United States Naval Academy Induction Day

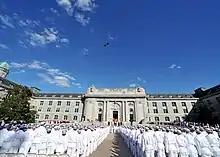
Oath of Office ceremony at T-Court in 2010

Prospective midshipmen begin the day by reporting to Alumni Hall, the Naval Academy Midshipman Activities Center, where they are welcomed to the Navy by command chaplain staff. Immediately afterward, the new midshipmen receive their first orders, which are given quickly and sternly. Invariably, these are "From now on the first and last words out of your mouth will be 'Sir' or 'Ma'am'. Do you understand?" Midshipmen then surrender any civilian clothing or belongings they have brought with them and are sent to a makeshift barbershop for a haircut.